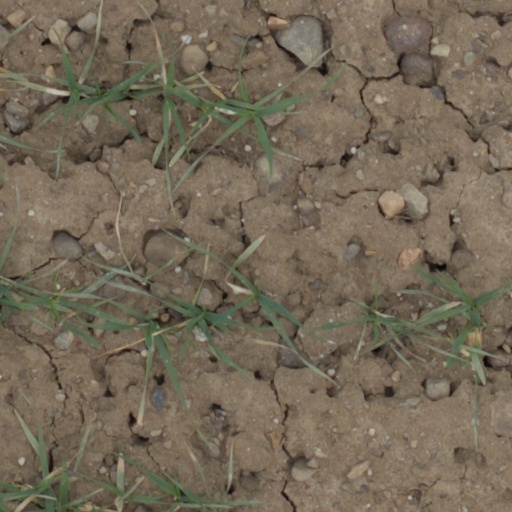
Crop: wheat